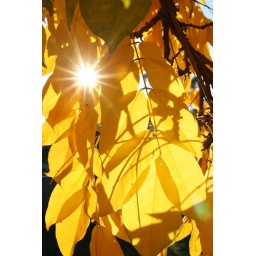
The view from my bedroom window in the morning is a sea of yellow!